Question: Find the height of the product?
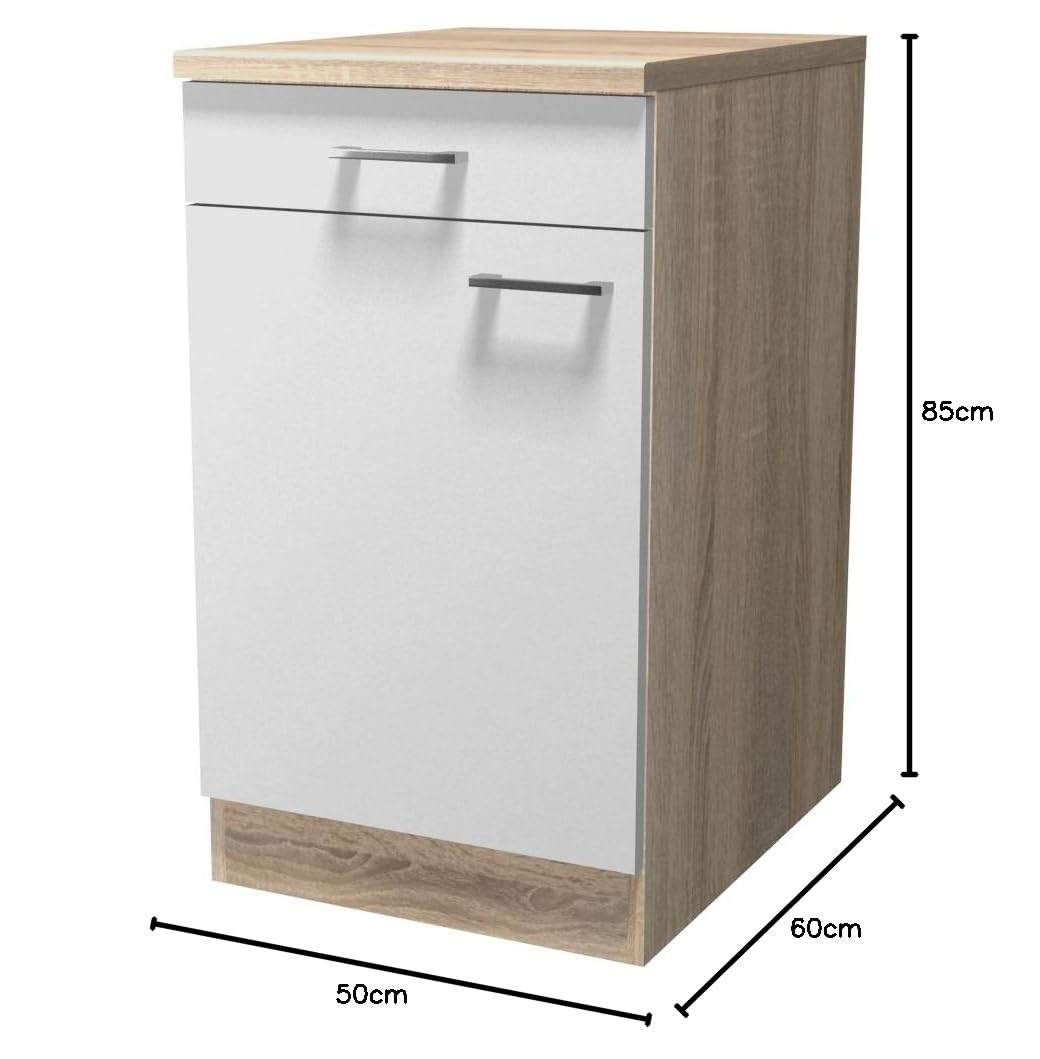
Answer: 85.0 centimetre